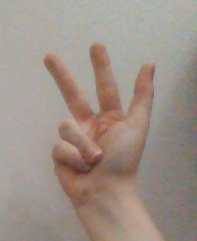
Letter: al